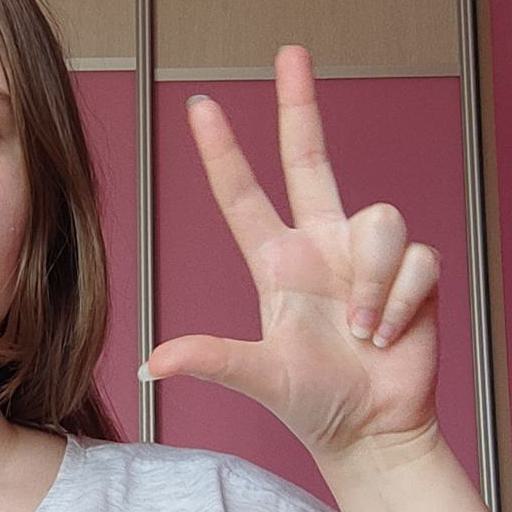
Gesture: three2